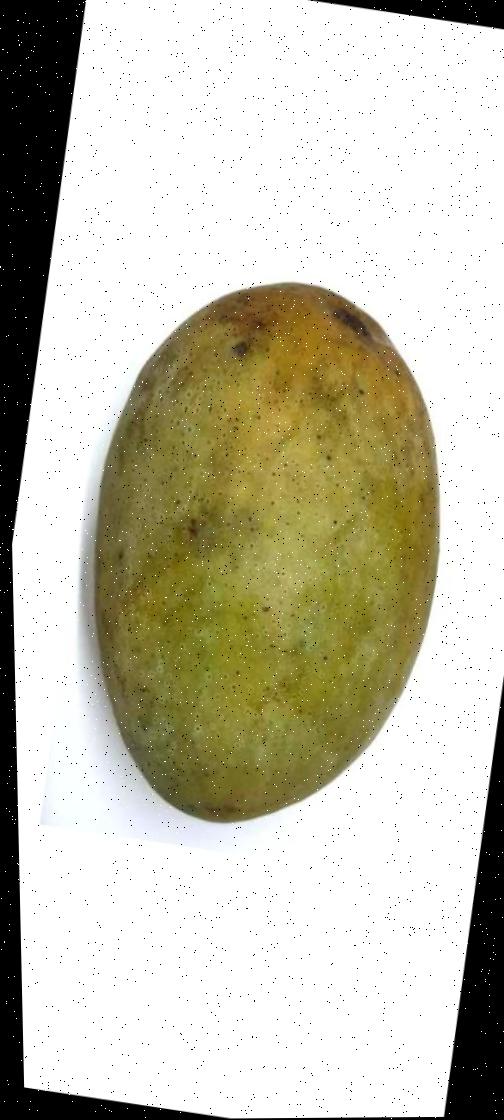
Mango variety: Fazli Classic